Ahmet Baitursynuly

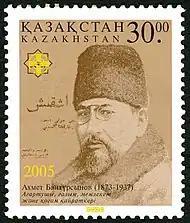
A 2005 Kazakhstan stamp of Ahmet

Ahmet Baitursynuly was born to a Muslim Kazakh family in what is today Kostanay Region, Kazakhstan and was educated at the Orenburg Teachers' School. After graduating in 1895, Ahmet held teaching positions in a number of cities in Kazakhstan, including Aktobe, Kostanay and Karkaraly.